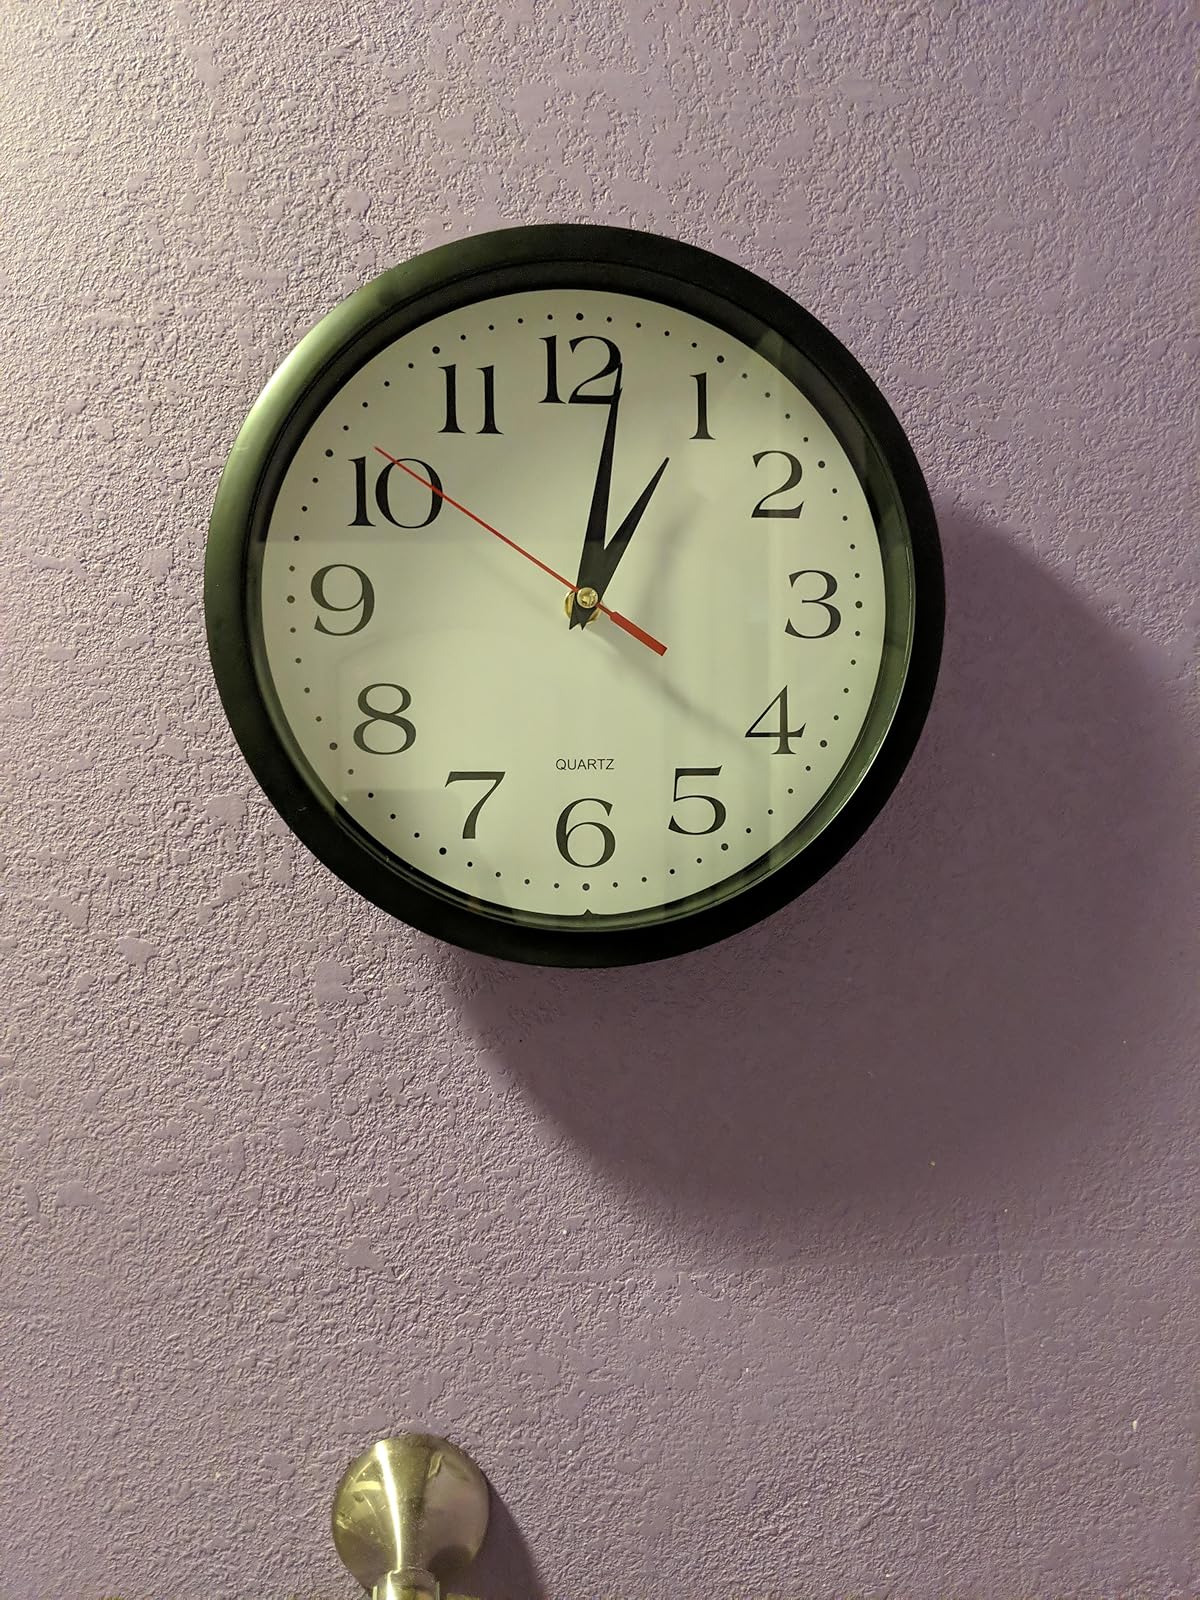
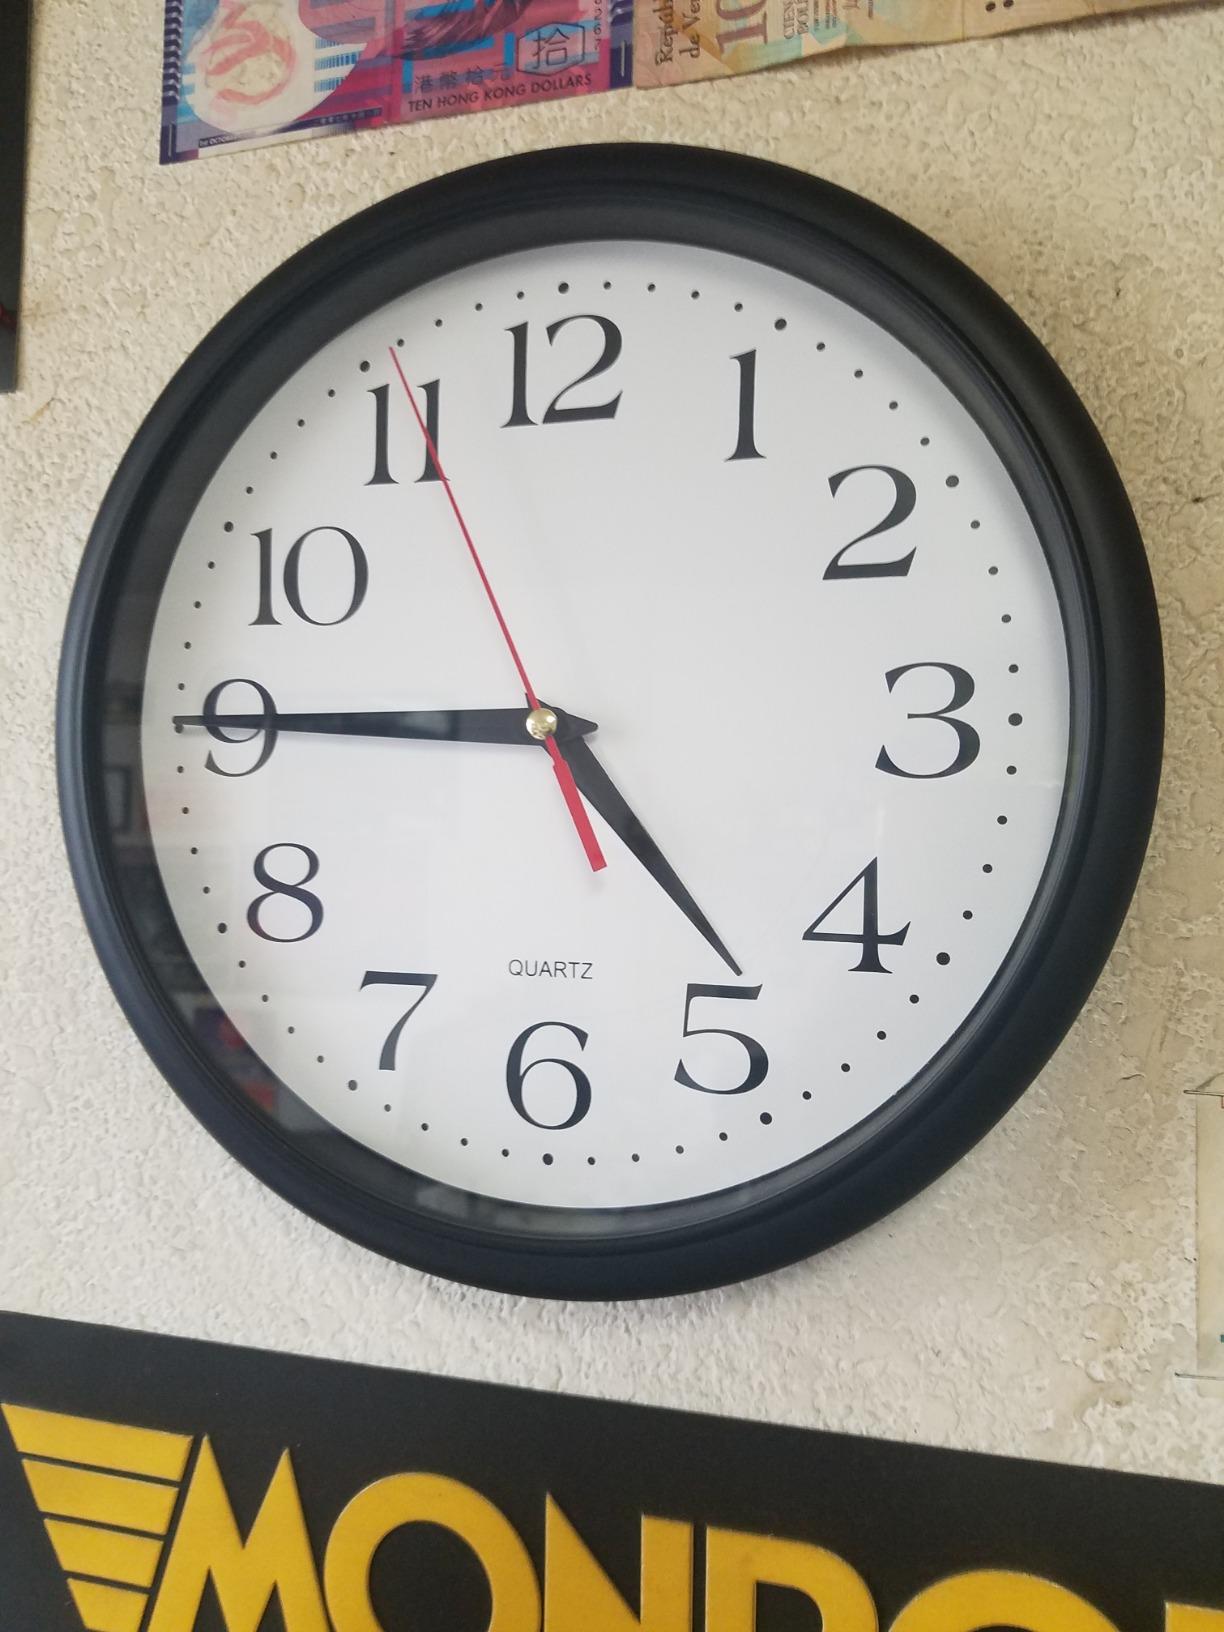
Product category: clock
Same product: yes